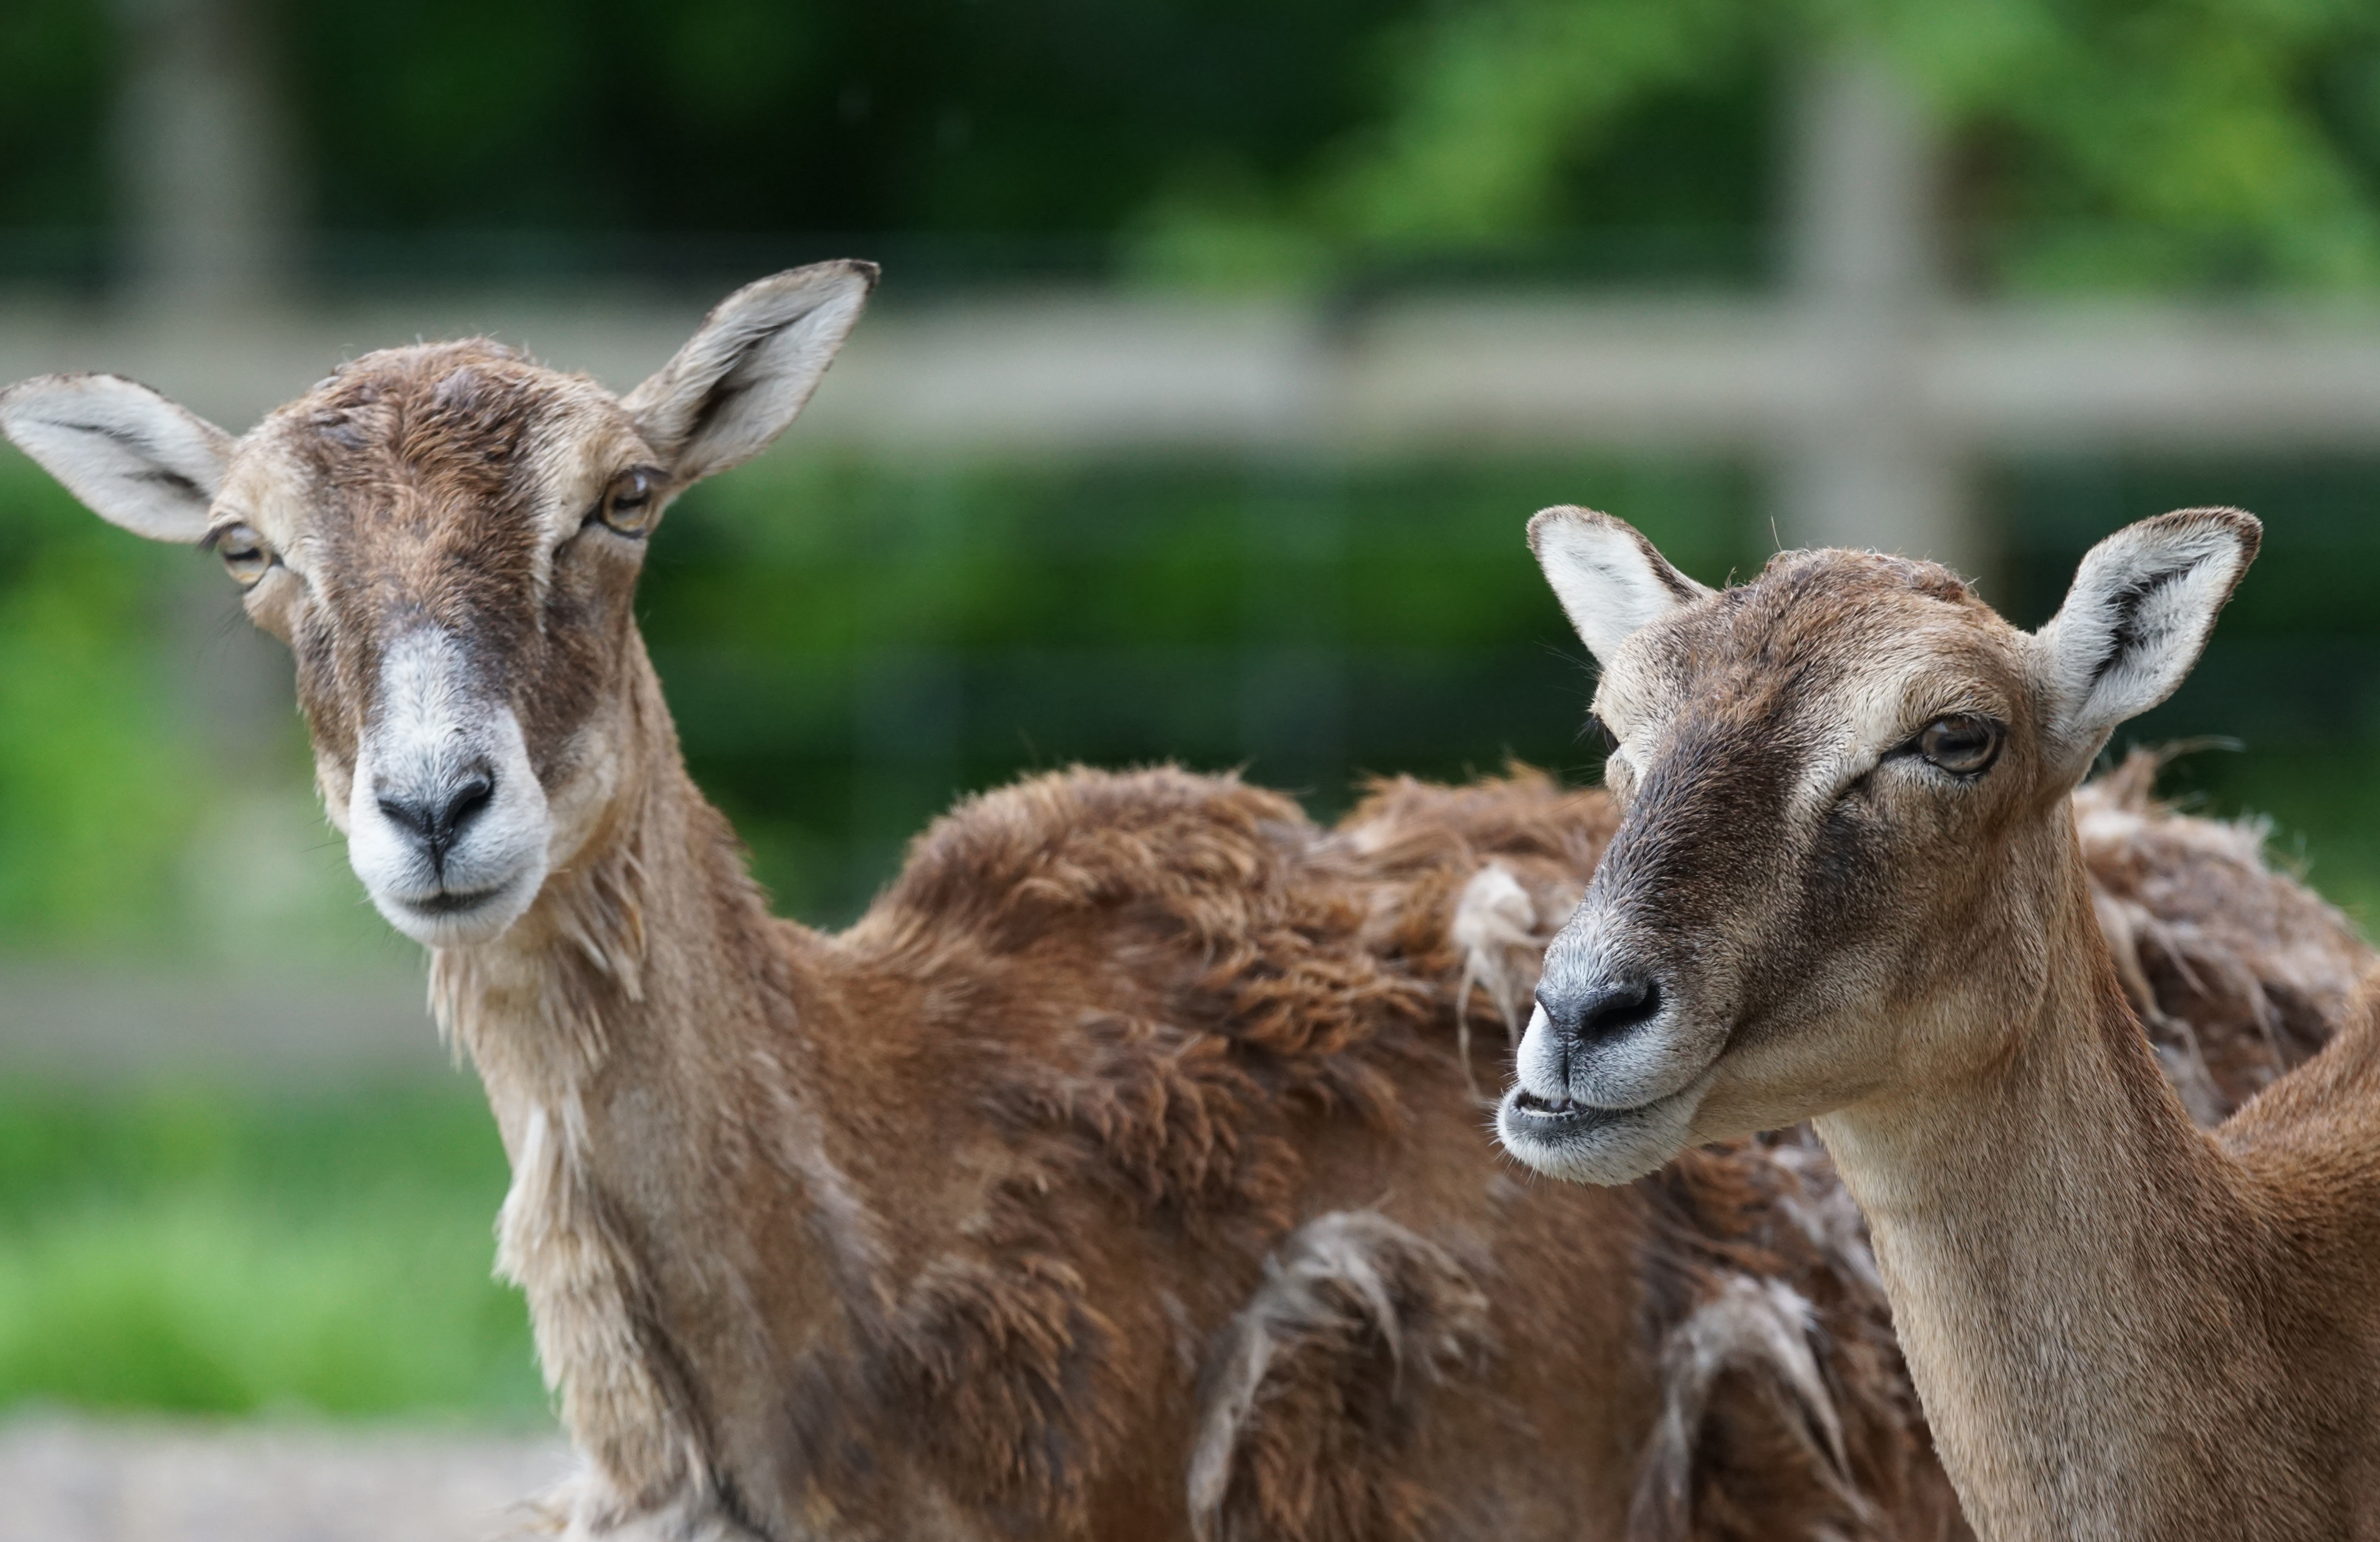
female, wildlife, deer, mammal, fauna, vertebrate, curious, attention, animal portrait, bighorn, white tailed deer, pronghorn, mouflon, barbary sheep, ovis musimon gmelini